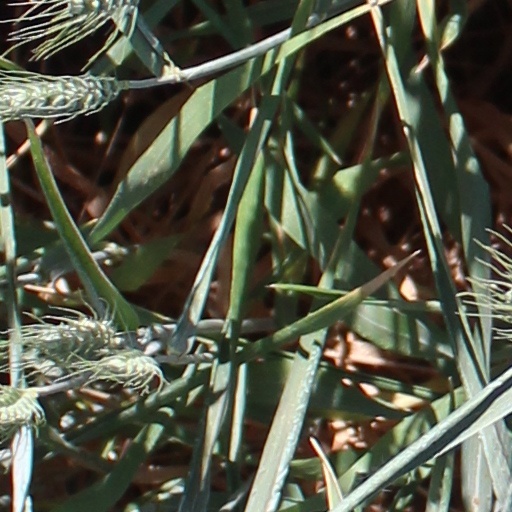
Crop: wheat